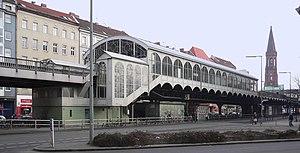
La liste des stations du métro de Berlin est une liste alphabétique complète des 173 stations du métro de Berlin. Des 96 quartiers de Berlin, 35 disposent d'au moins une station de métro. La plupart des stations se situent à Mitte, Kreuzberg et Charlottenbourg. L'importance du réseau métropolitain berlinois est indissociable des 166 stations de S-Bahn qui réseautent toute la ville pour un total de 339 stations.